Luhačovice

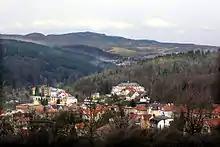
View of the town

Luhačovice is located about south of Zlín. It lies in the hilly landscape in the Vizovice Highlands. The highest point is the hill Brda at above sea level, located in Řetechov. The town occupies the valley of the stream Luhačovický potok with an elevation of about 250 m above sea level. The eastern part of the municipal territory extends into the White Carpathians Protected Landscape Area.